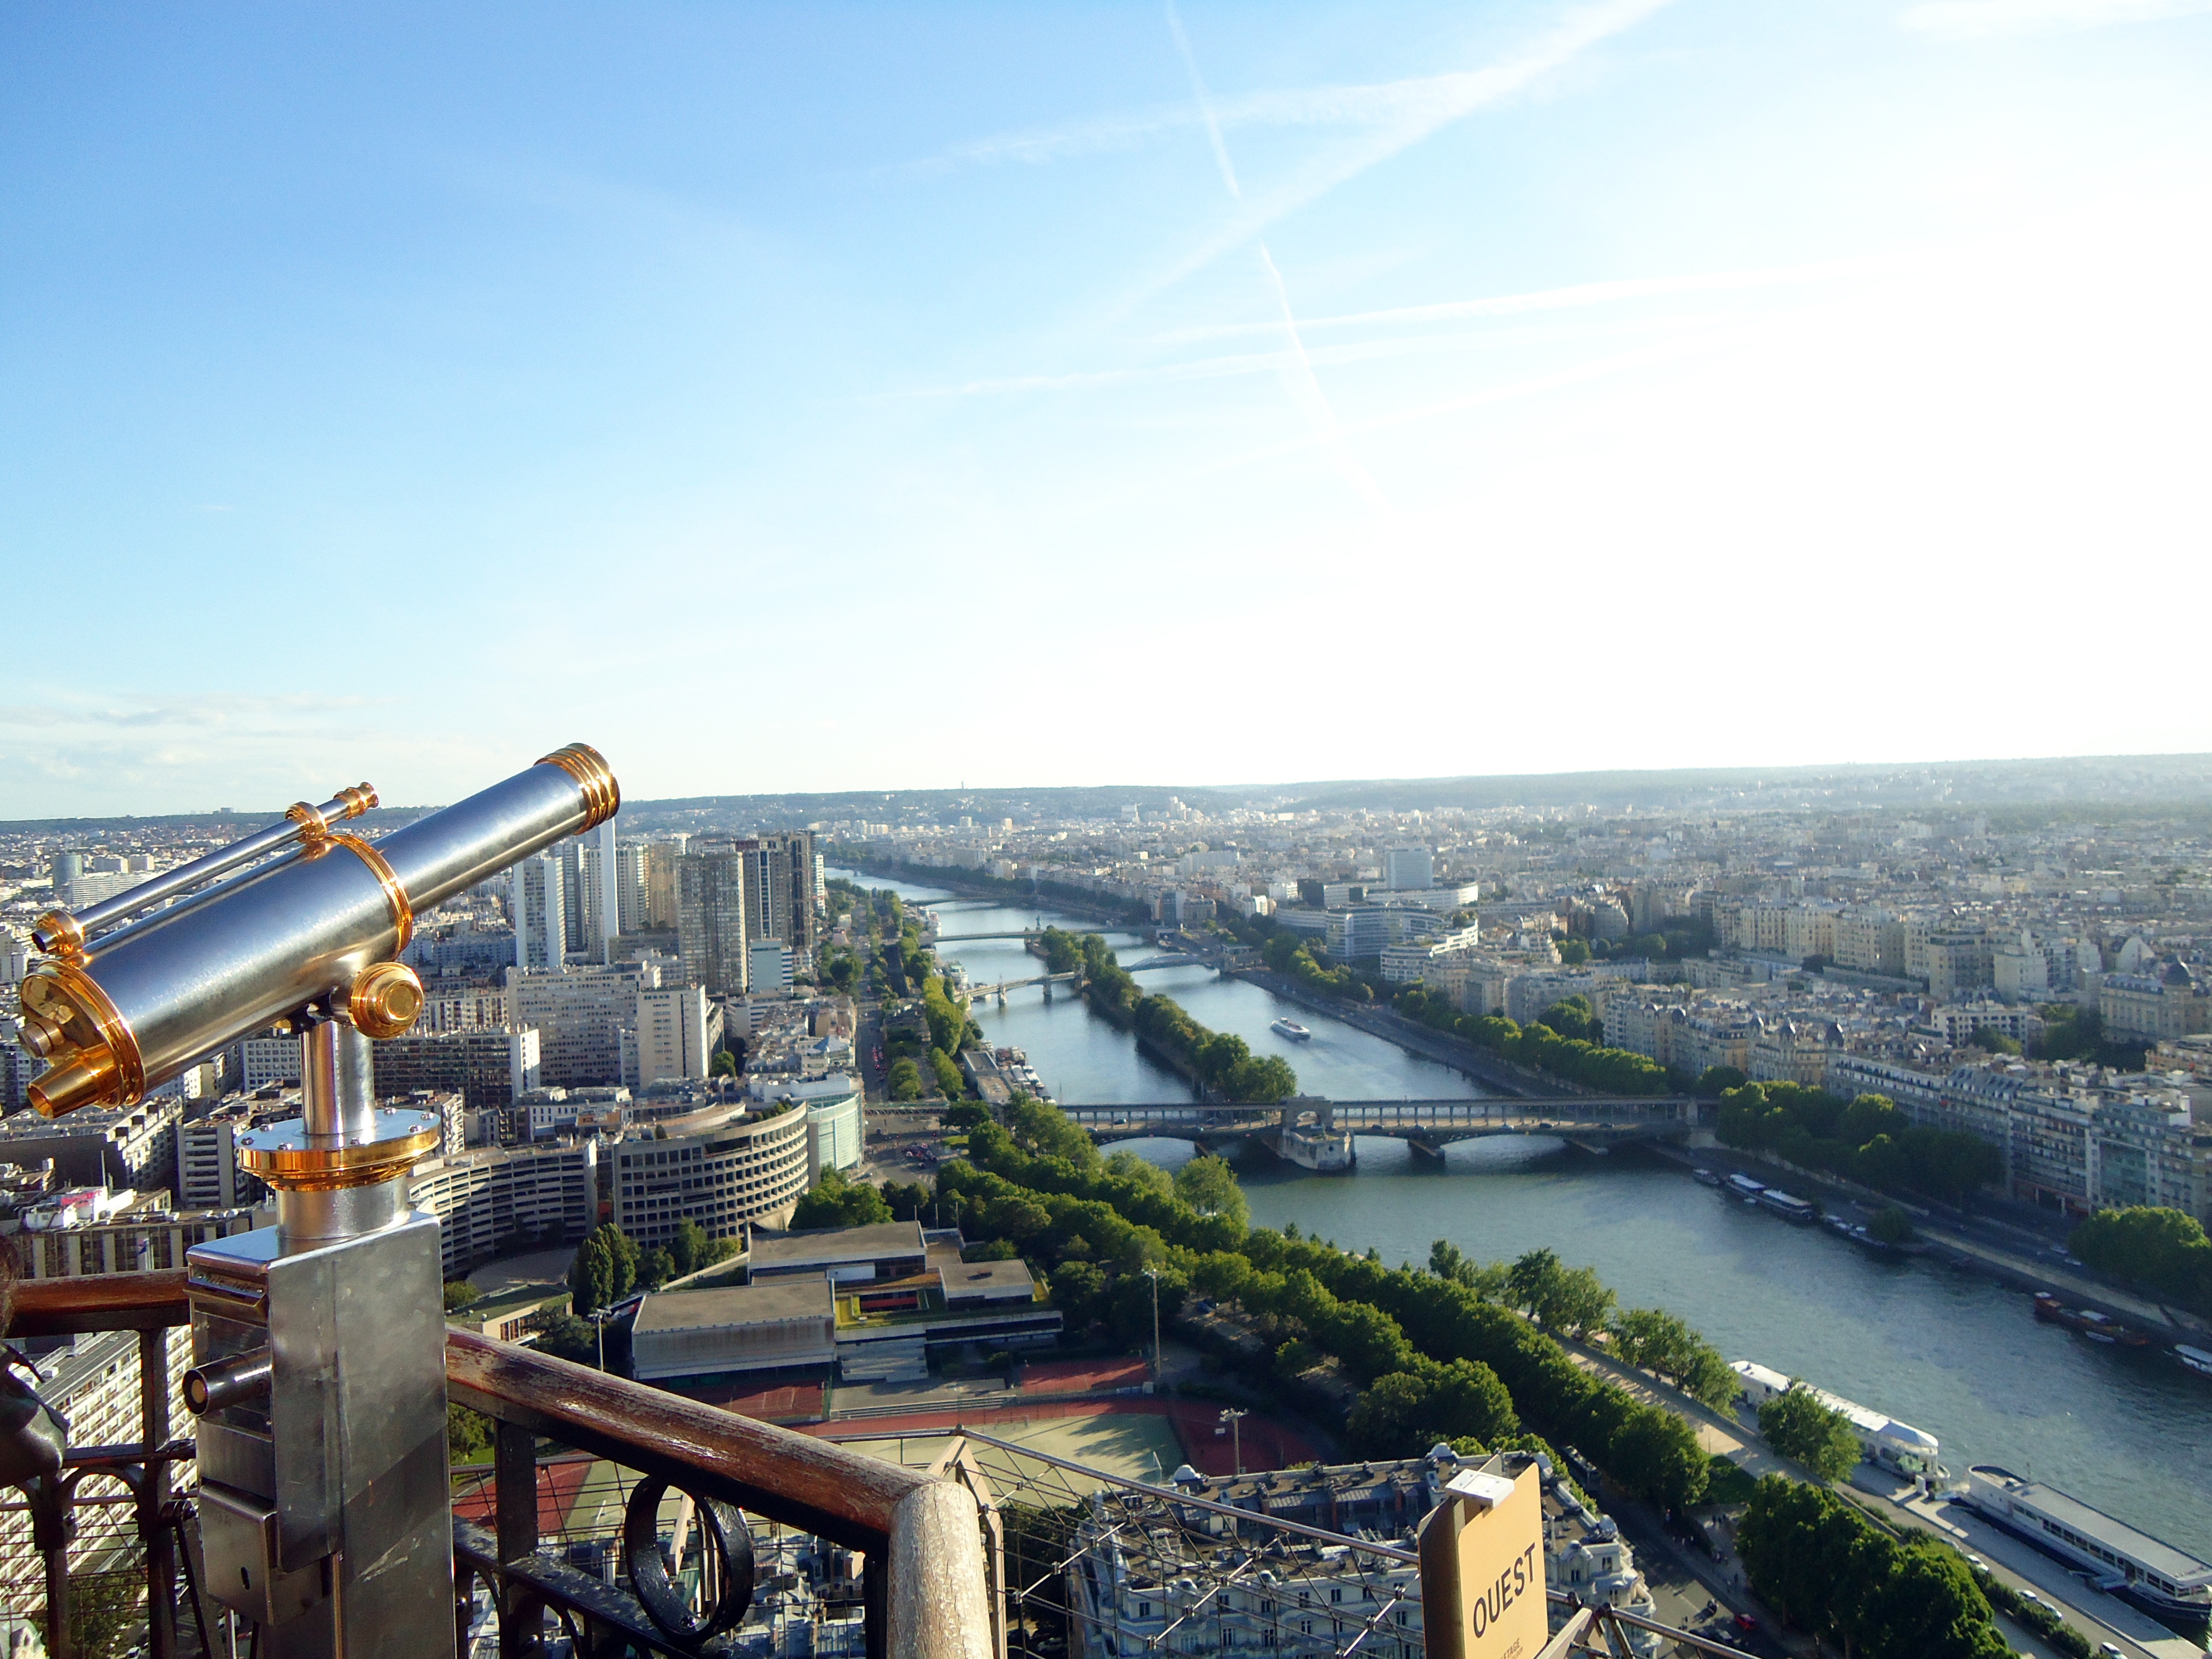
architecture, structure, sky, city, eiffel tower, paris, cityscape, panorama, travel, transport, france, europe, landmark, blue, historic, tourism, stadium, waterway, eiffel, bird's eye view, aerial photography